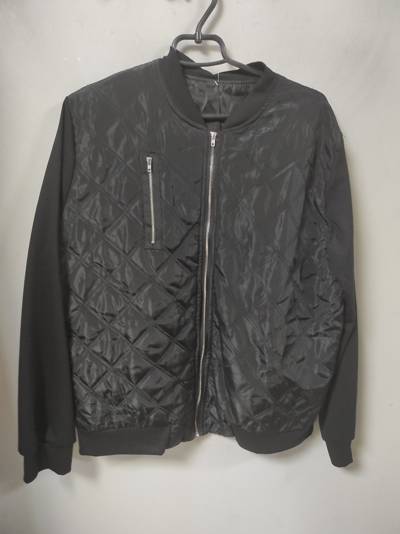
Waste category: clothes